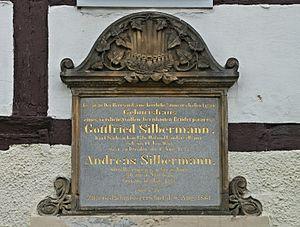
André Silbermann – ou Andreas Silbermann –, né le 16 mai 1678 à Kleinbobritzsch en Saxe et décédé le 16 mars 1734 à Strasbourg, est le premier d'une lignée de facteurs d'orgue réputés, actifs en Alsace au XVIIIᵉ siècle. Lui-même réalisa 34 instruments, la plupart en Alsace, dont 13 dans des églises protestantes et 16 dans des églises catholiques. Les plus connus sont ceux des abbayes bénédictines de Marmoutier et d'Ebersmunster, fort bien conservés.